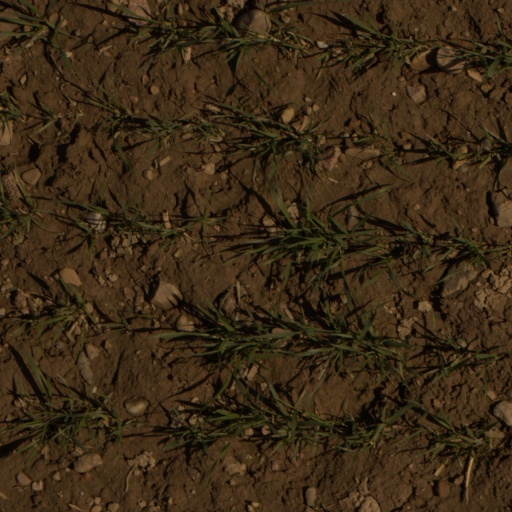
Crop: wheat